Hudson Heights, Manhattan

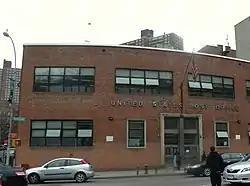
USPS Ft George Station

Hudson Heights is located in two ZIP Codes. The area south of 187th Street is part of 10033 while the area north of 187th Street is part of 10040.